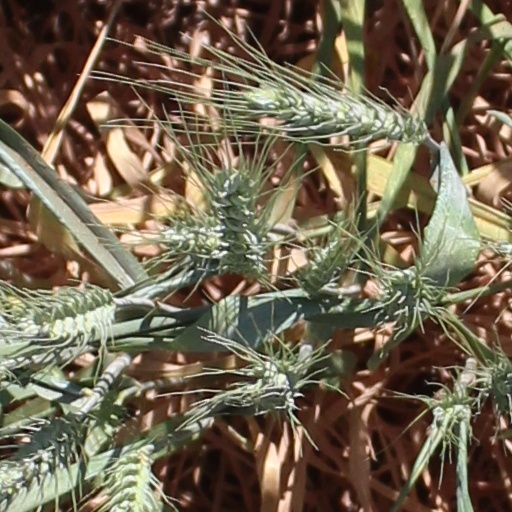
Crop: wheat